Royal Marines

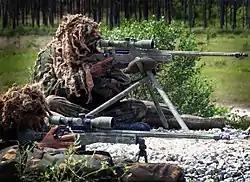
Royal Marines snipers displaying their L115A1 rifles

40 and 45 Commando are each organised into six companies, further organised into platoon-sized troops, as follows: